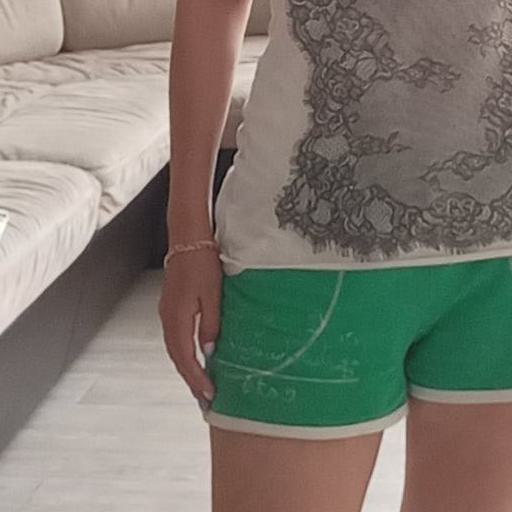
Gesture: no_gesture